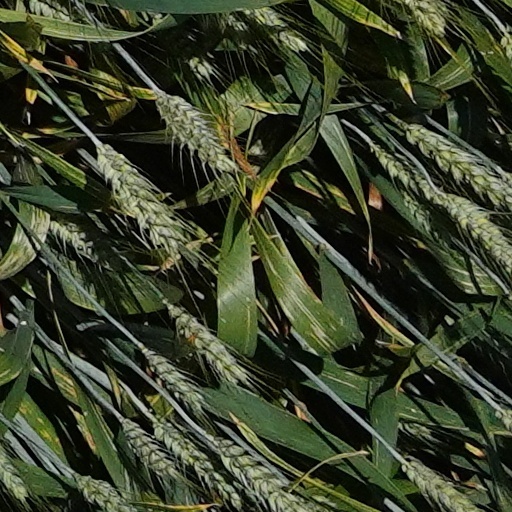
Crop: wheat